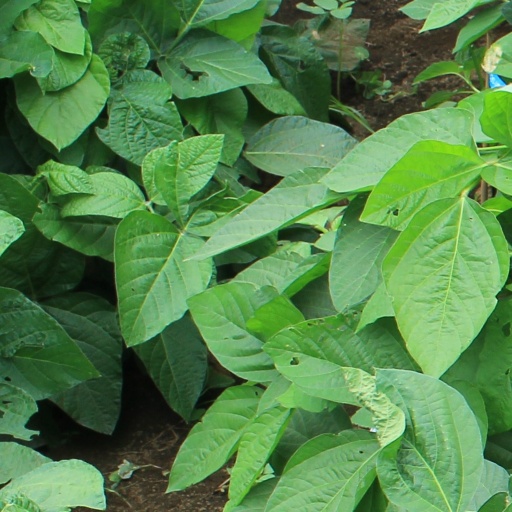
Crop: soybean